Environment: real
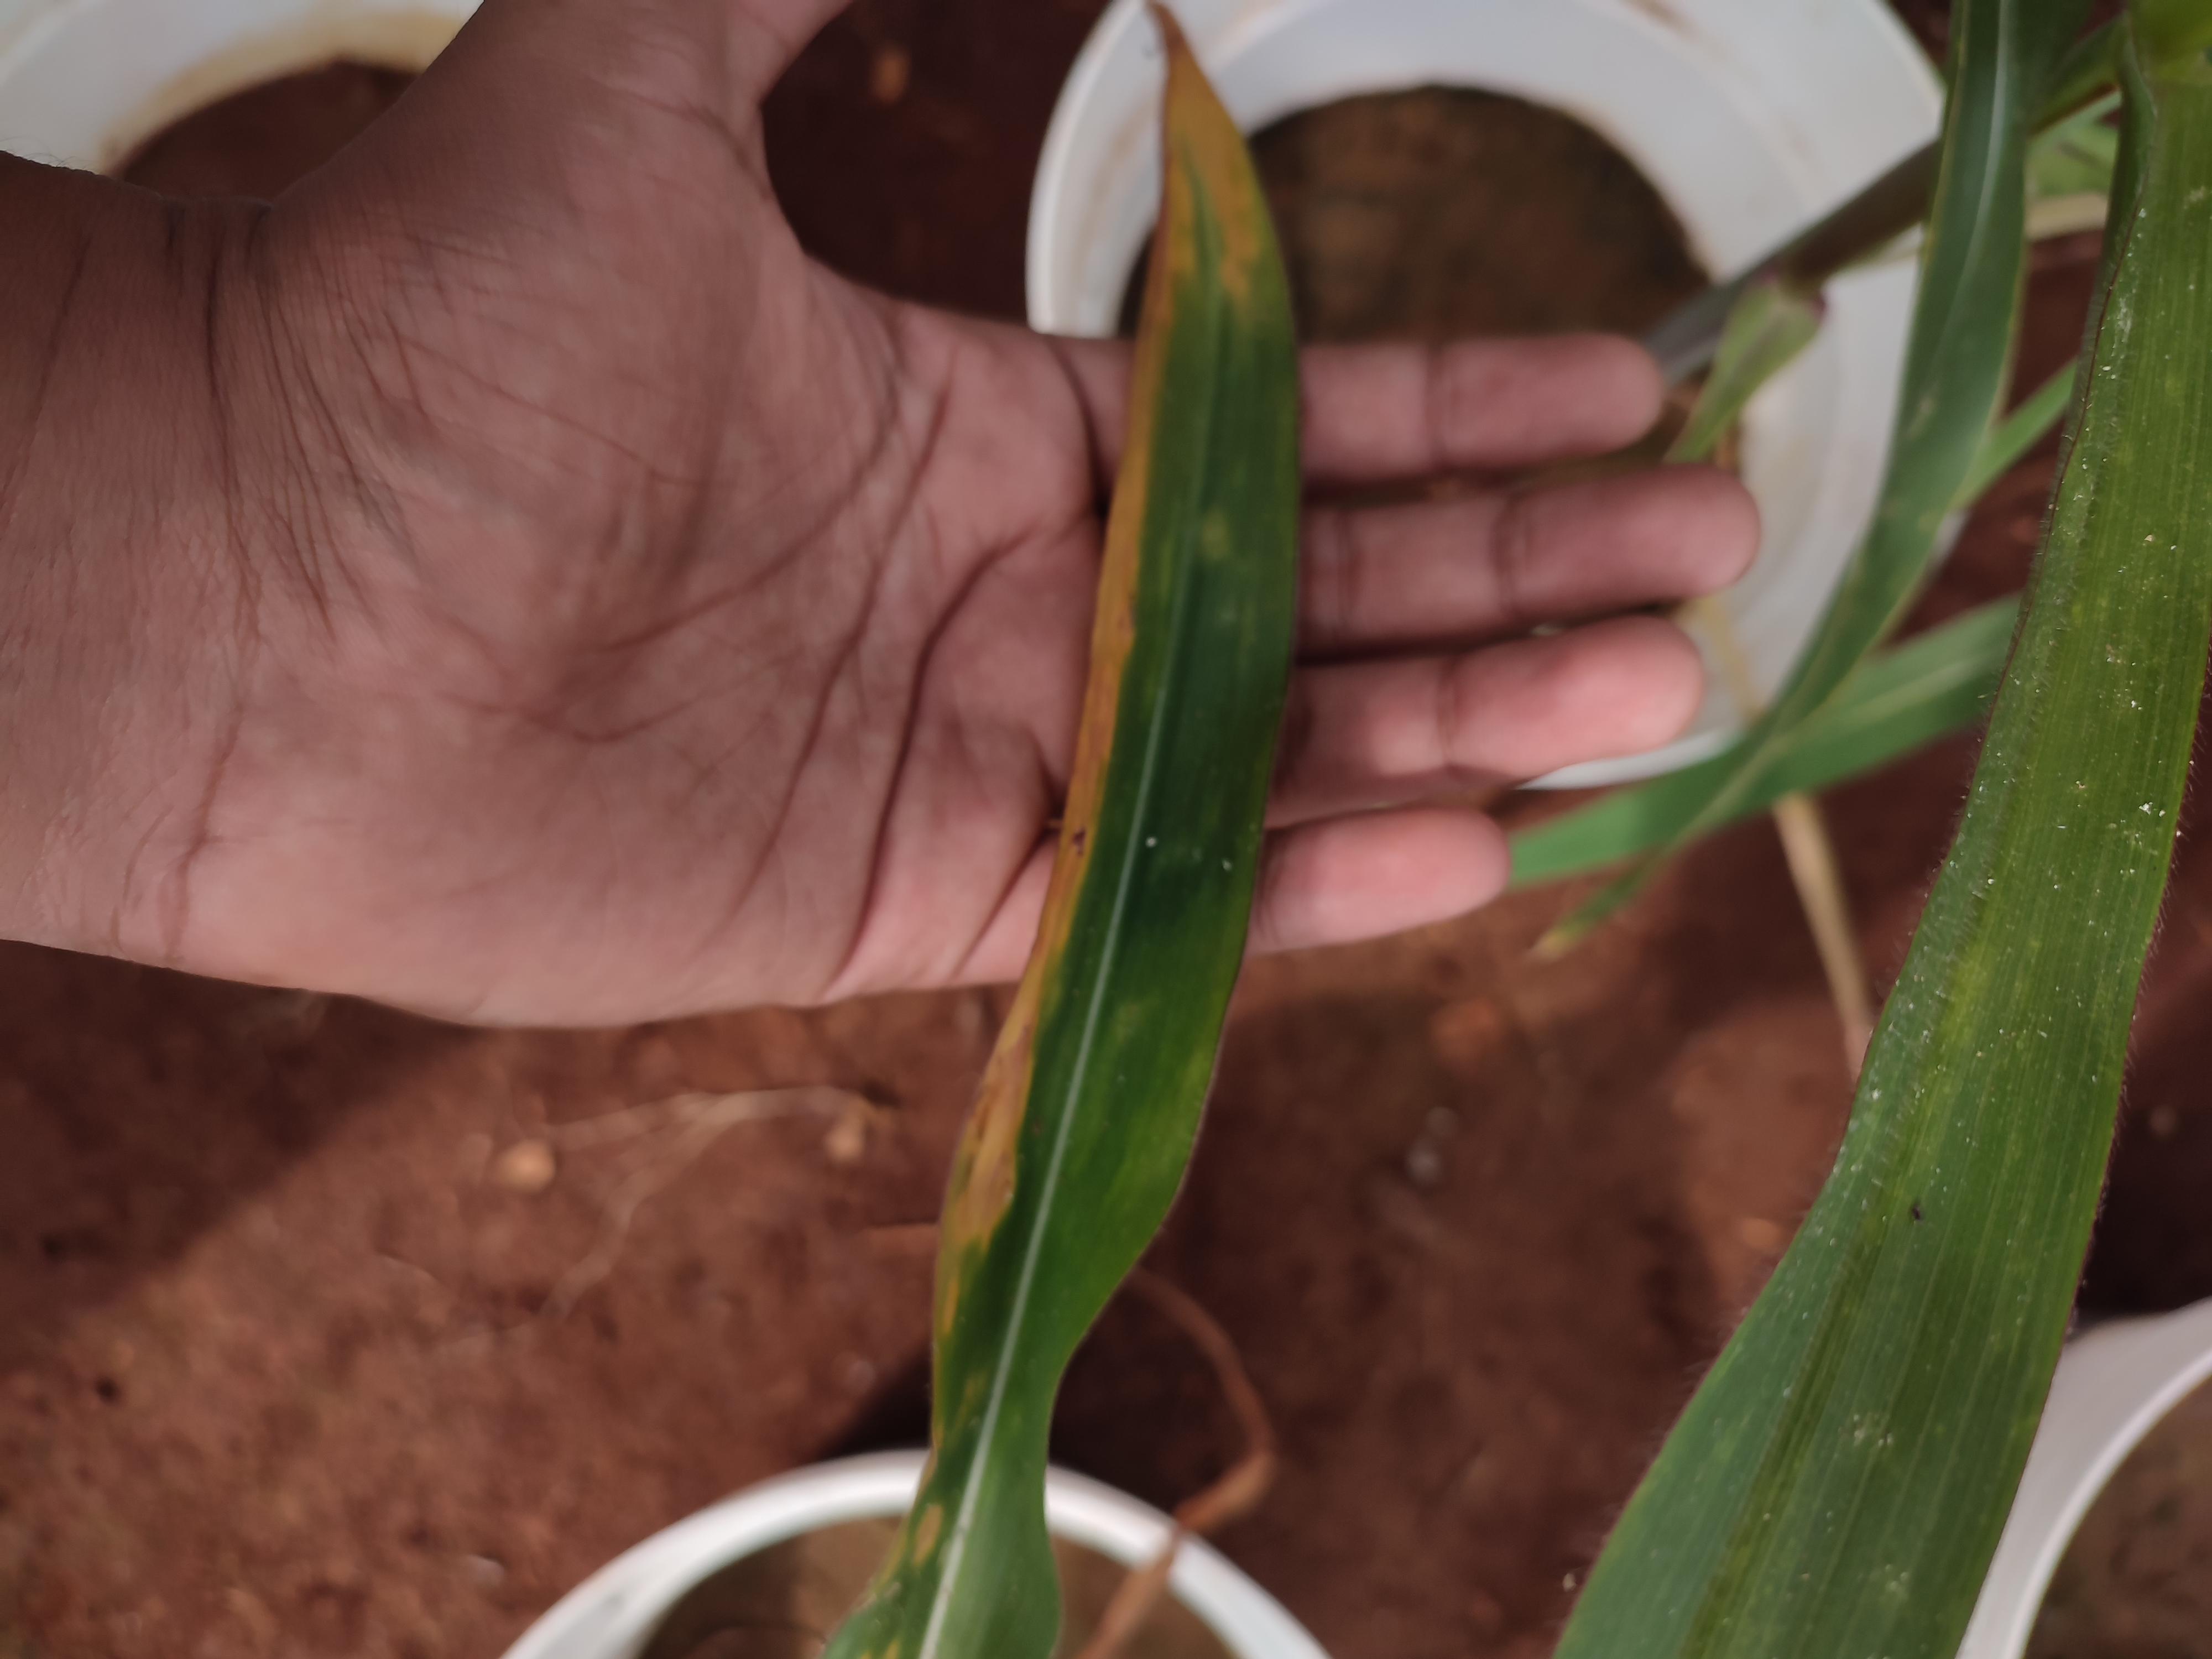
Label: potassium_deficiency